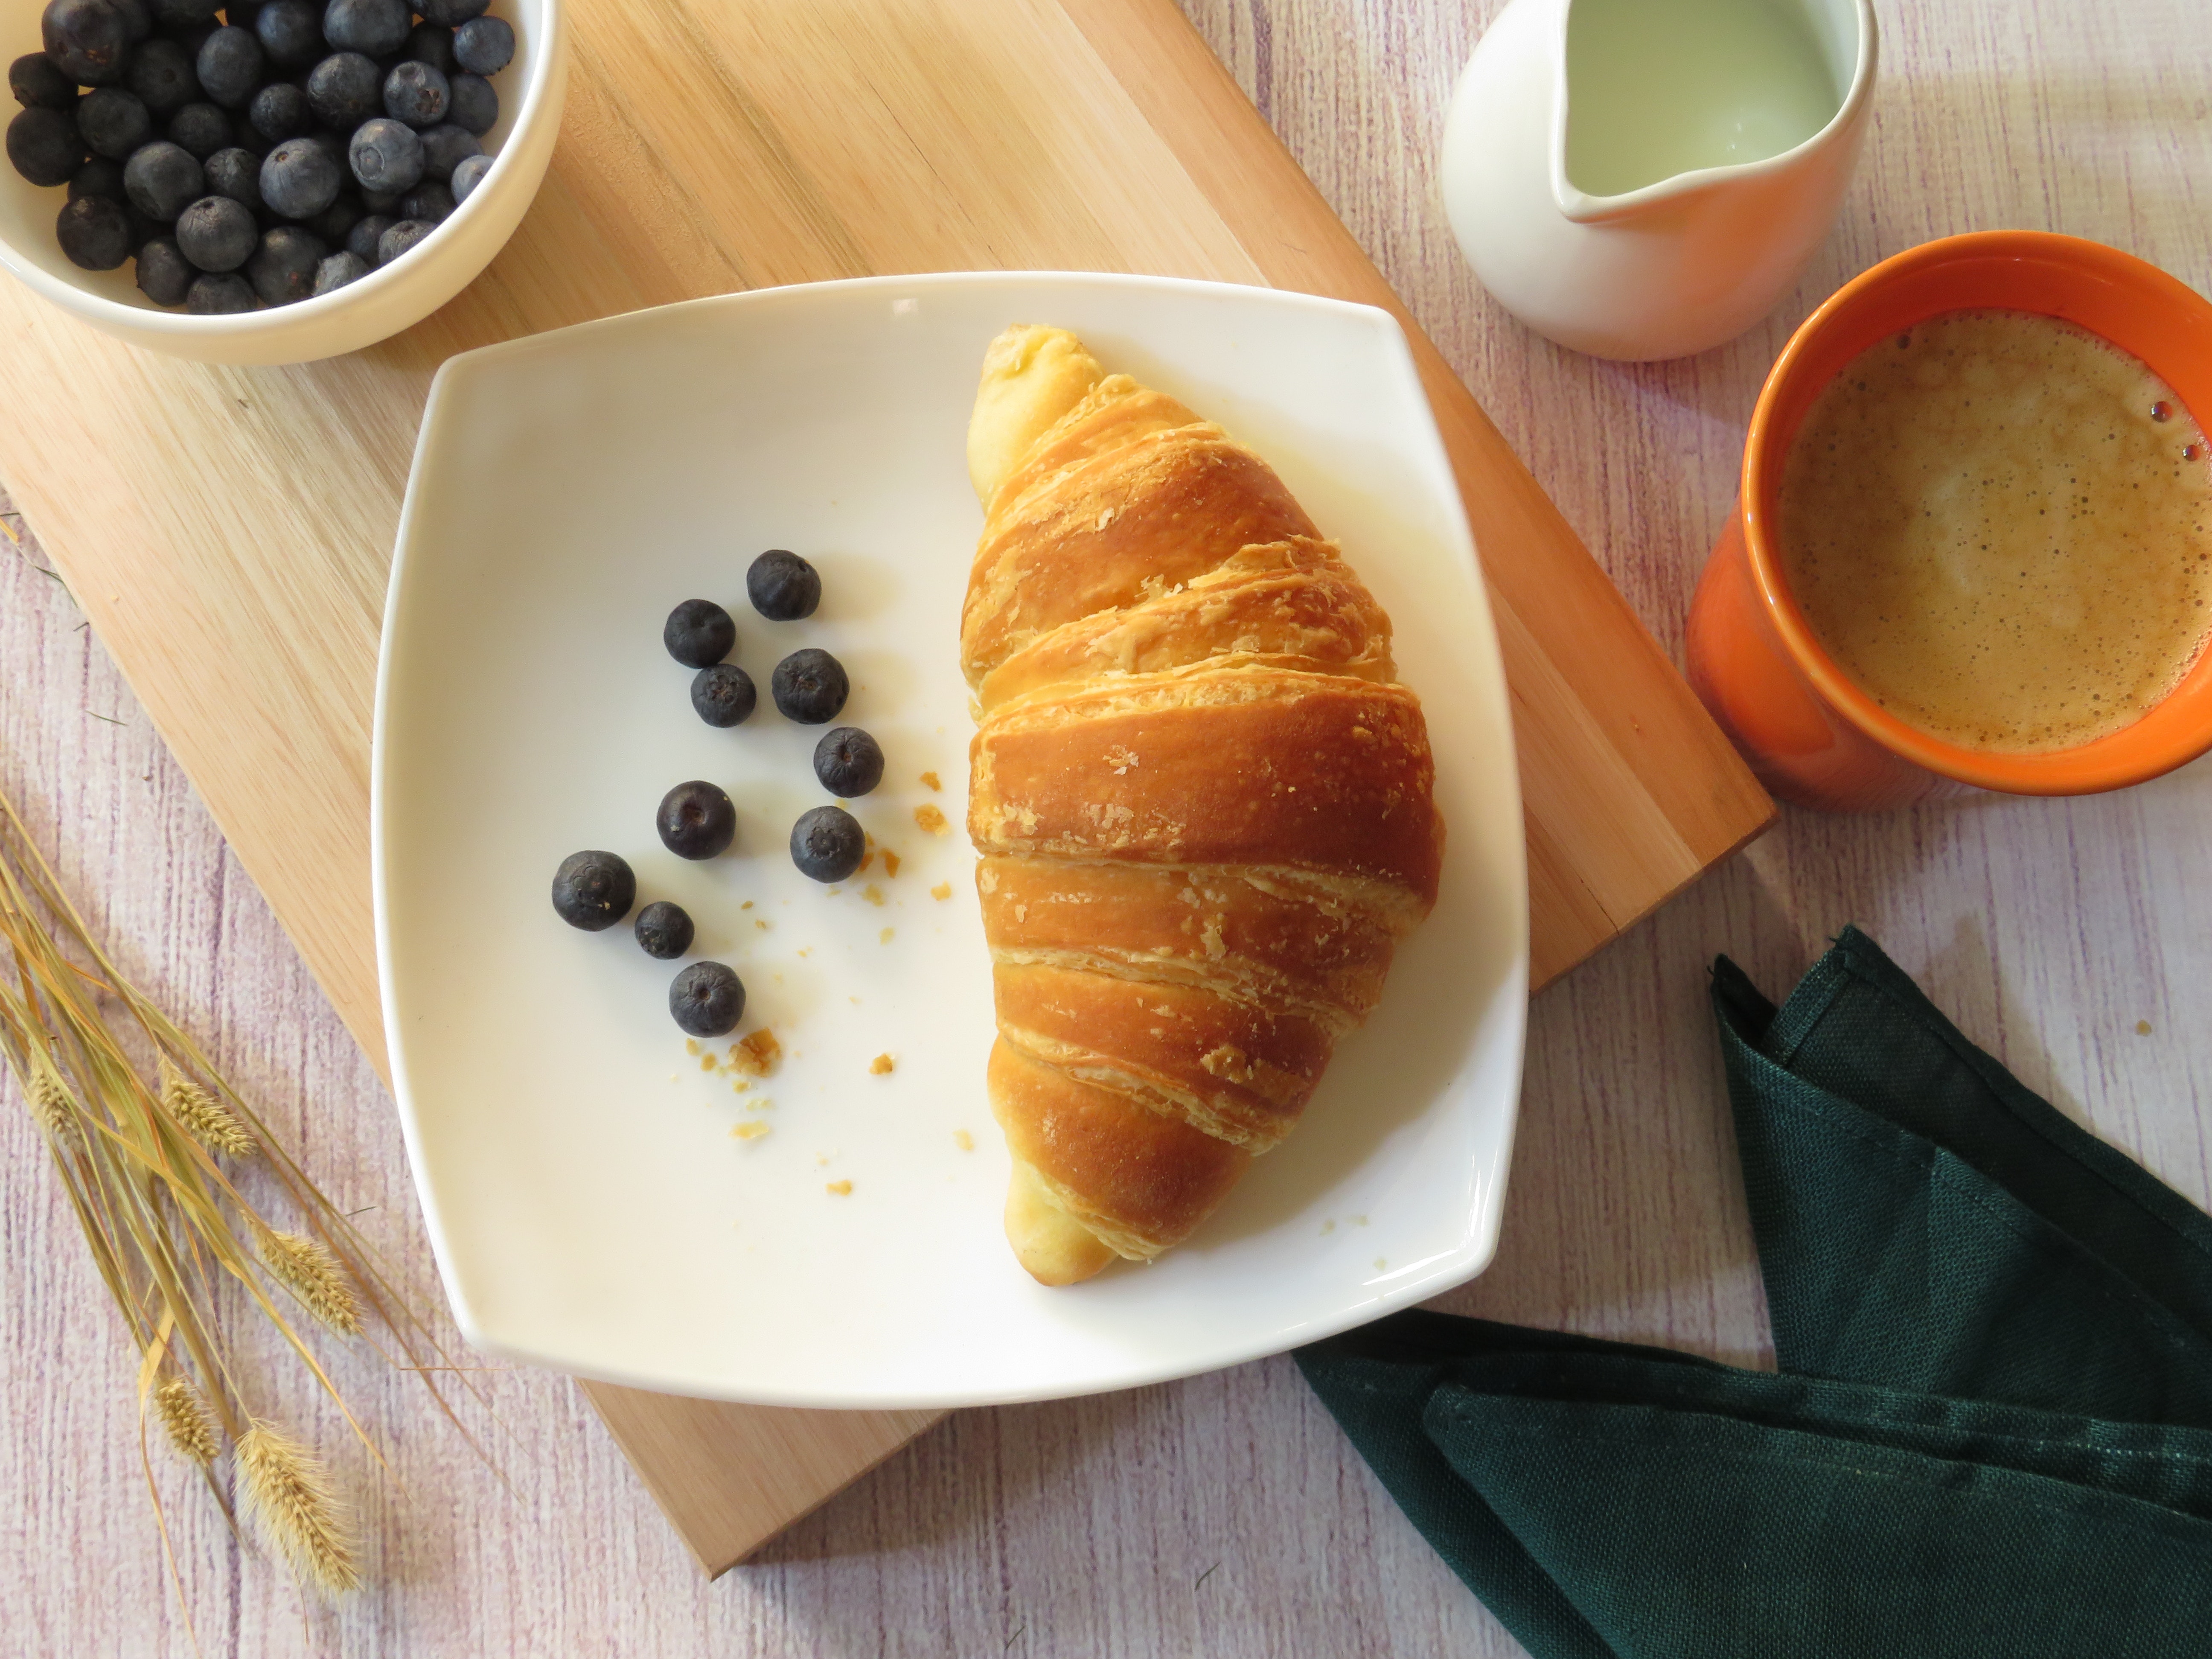
food, tableware, table, plate, dishware, ingredient, recipe, staple food, serveware, bun, cuisine, wood, dish, produce, gluten, fast food, platter, loaf, bread roll, cup, finger food, bread, croissant, knife, comfort food, sandwich, olive family, fruit, varnish, Breadstick, danish pastry, superfood, pastry, sweetness, breakfast, baking, bowl, junk food, cutlery, american food, brioche, baguette, banh mi, drinkware, mug, dessert, meal, vitis, berry, culinary art, blueberry, viennoiserie, snack, dinnerware set